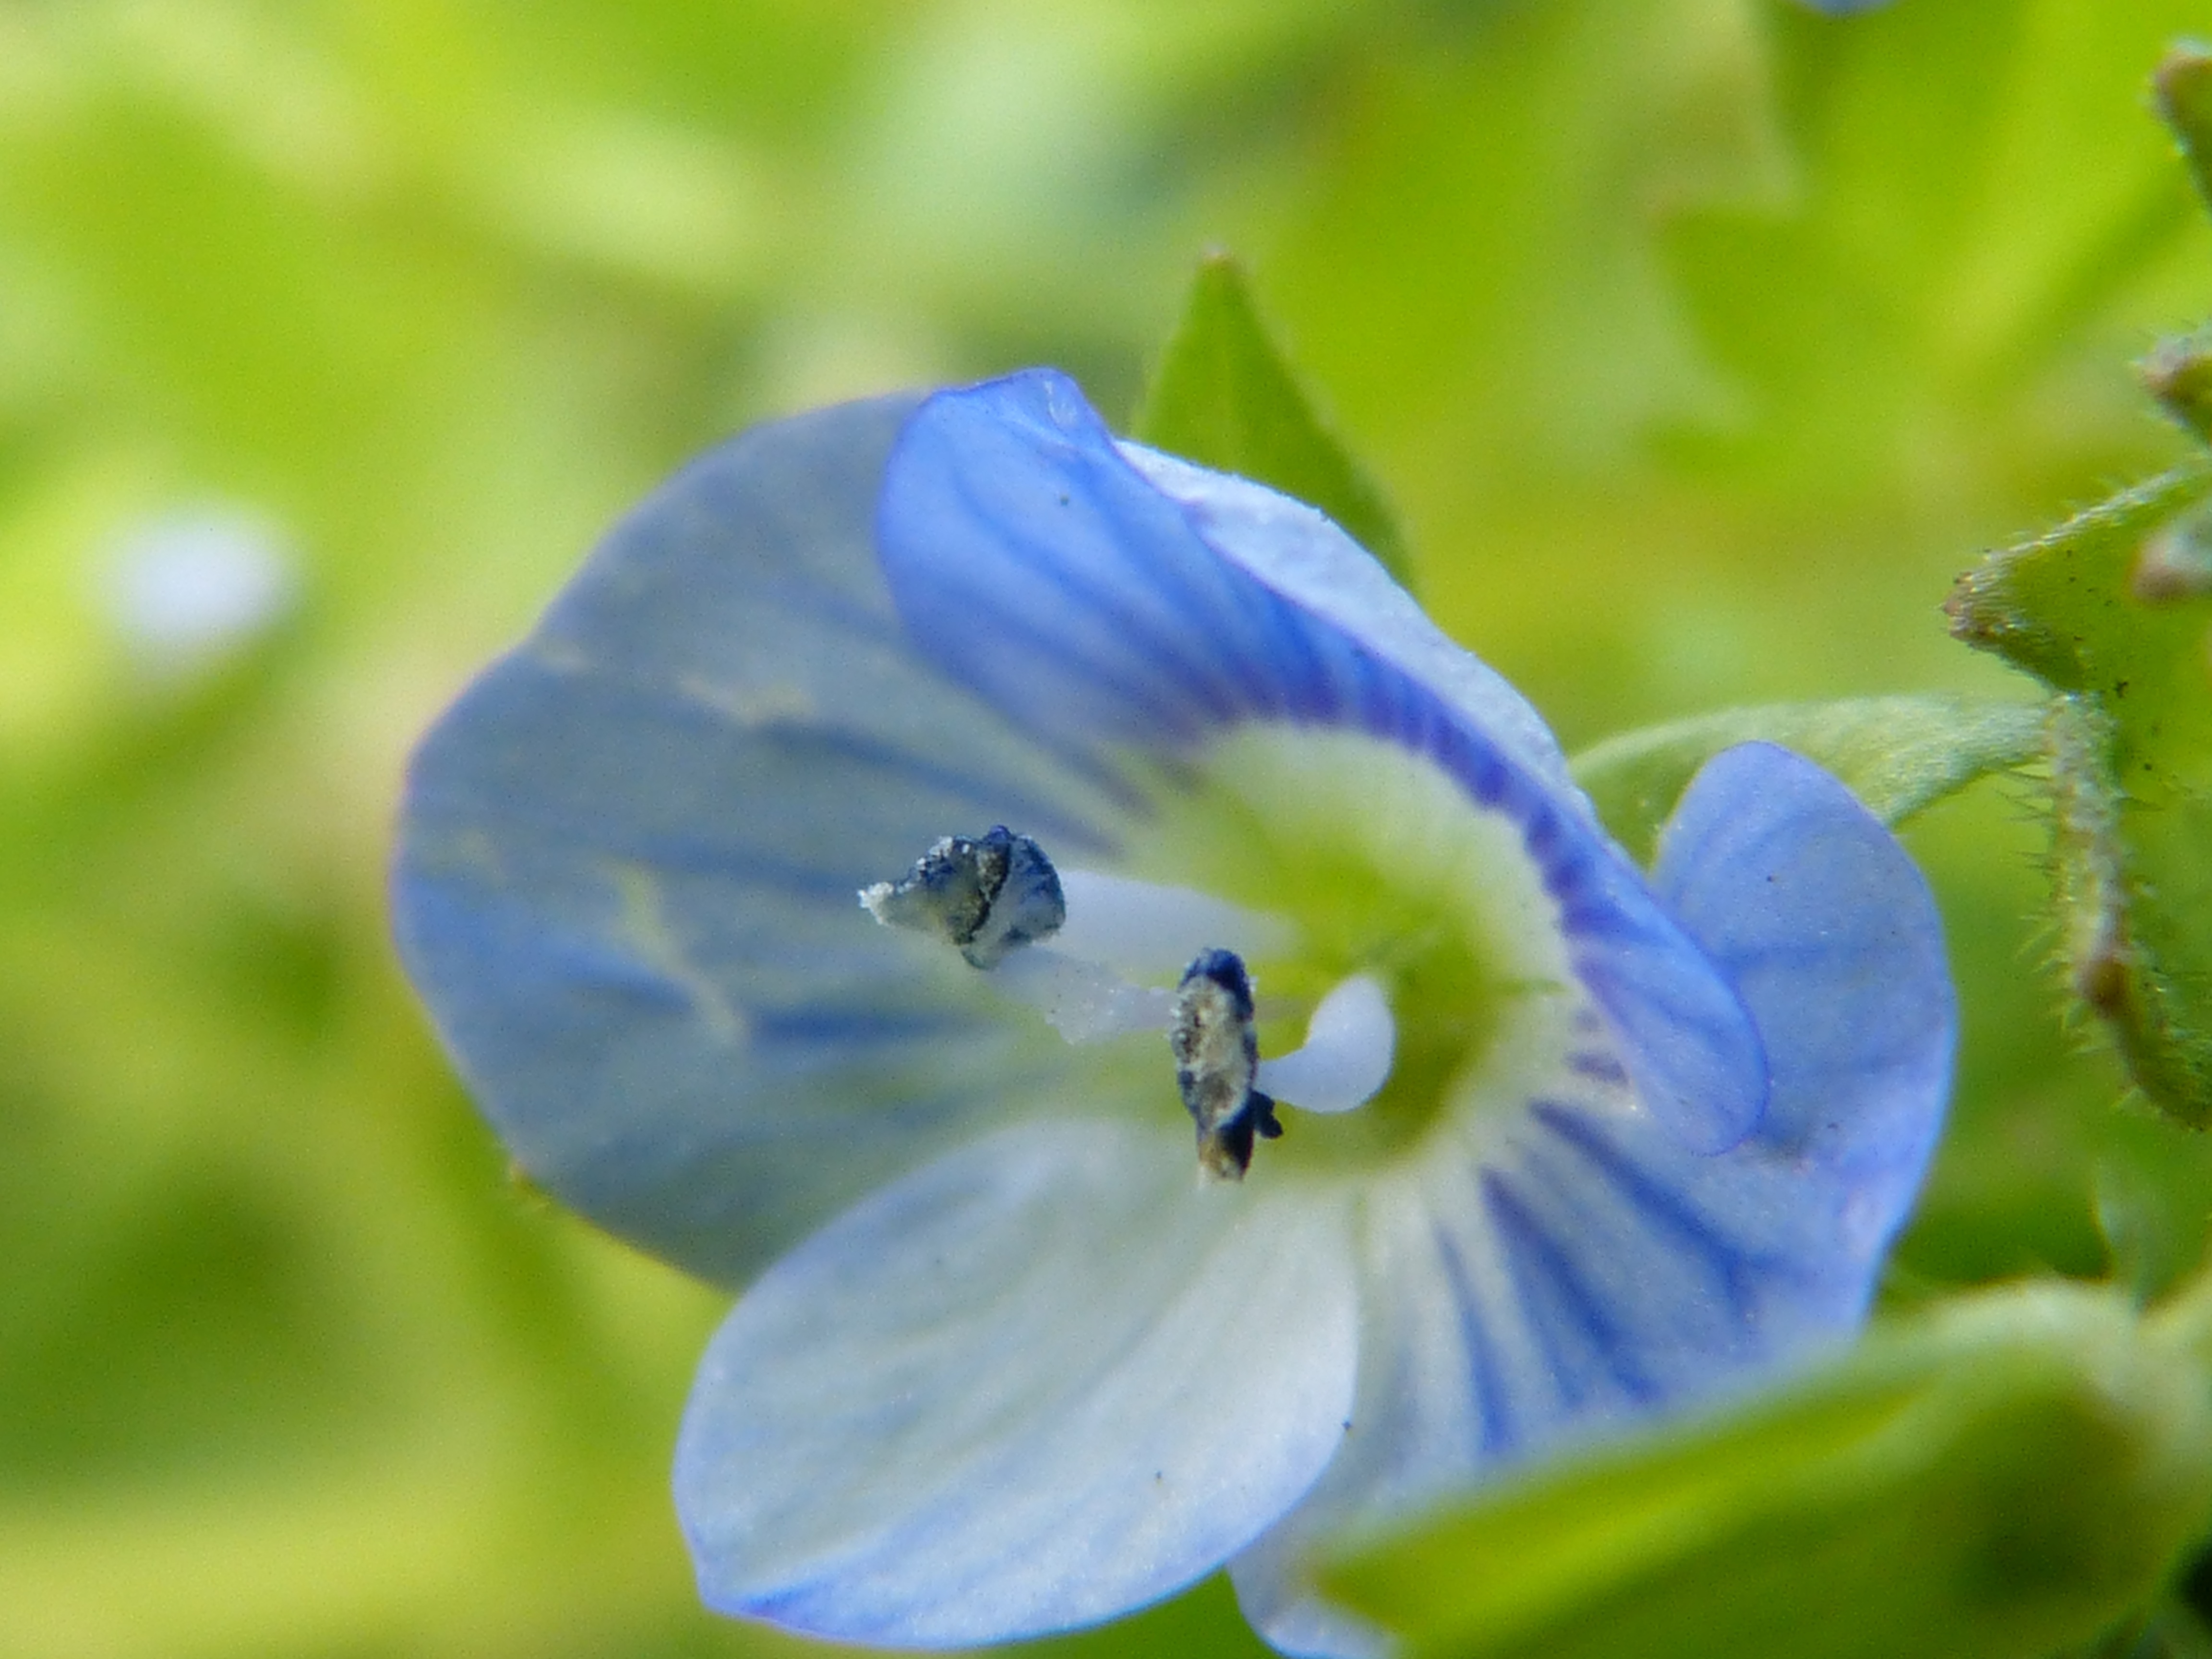
nature, blossom, plant, photography, meadow, flower, petal, bloom, green, insect, botany, blue, flora, fauna, invertebrate, wildflower, flowers, close up, pointed flower, macro photography, small flowers, ground cover, flowering plant, light blue, dayflower, land plant, dayflower family